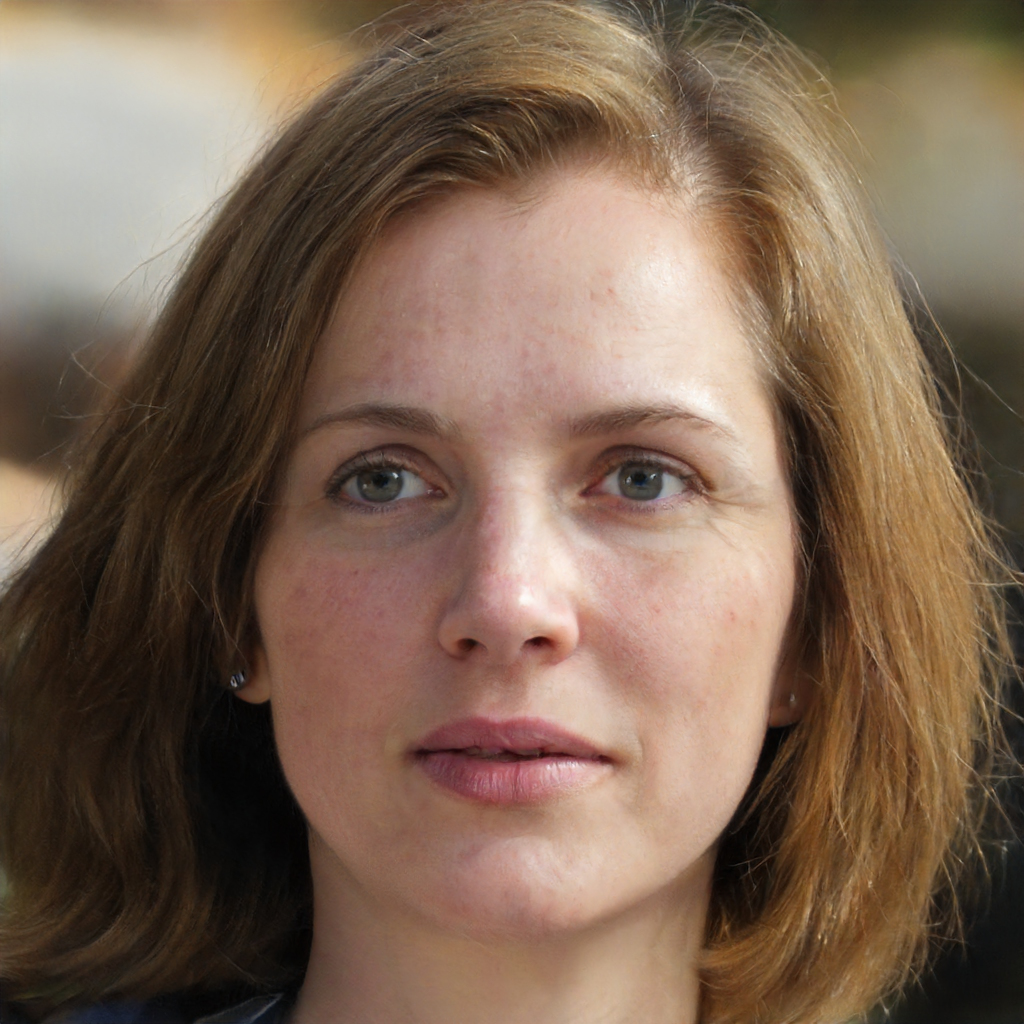
Portrait style: Real Portrait